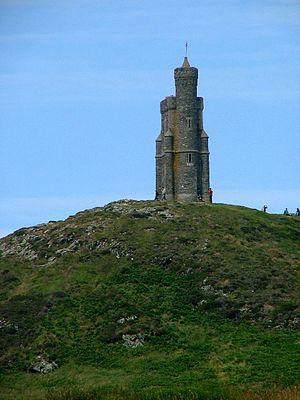
La colline de Bradda est un promontoire rocheux situé près de Port Erin, dans le sud-ouest de l'île de Man. Le sentier qui passe par son sommet fait partie du Raad ny Follian, le long sentier côtier de l'île de Man. La forme de la colline est particulière ; des falaises abruptes tombent depuis son sommet jusque dans la mer. Sur son sommet le plus proche de la mer se dresse une tour connue sous le nom de tour de Milner.